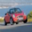
Label: automobile